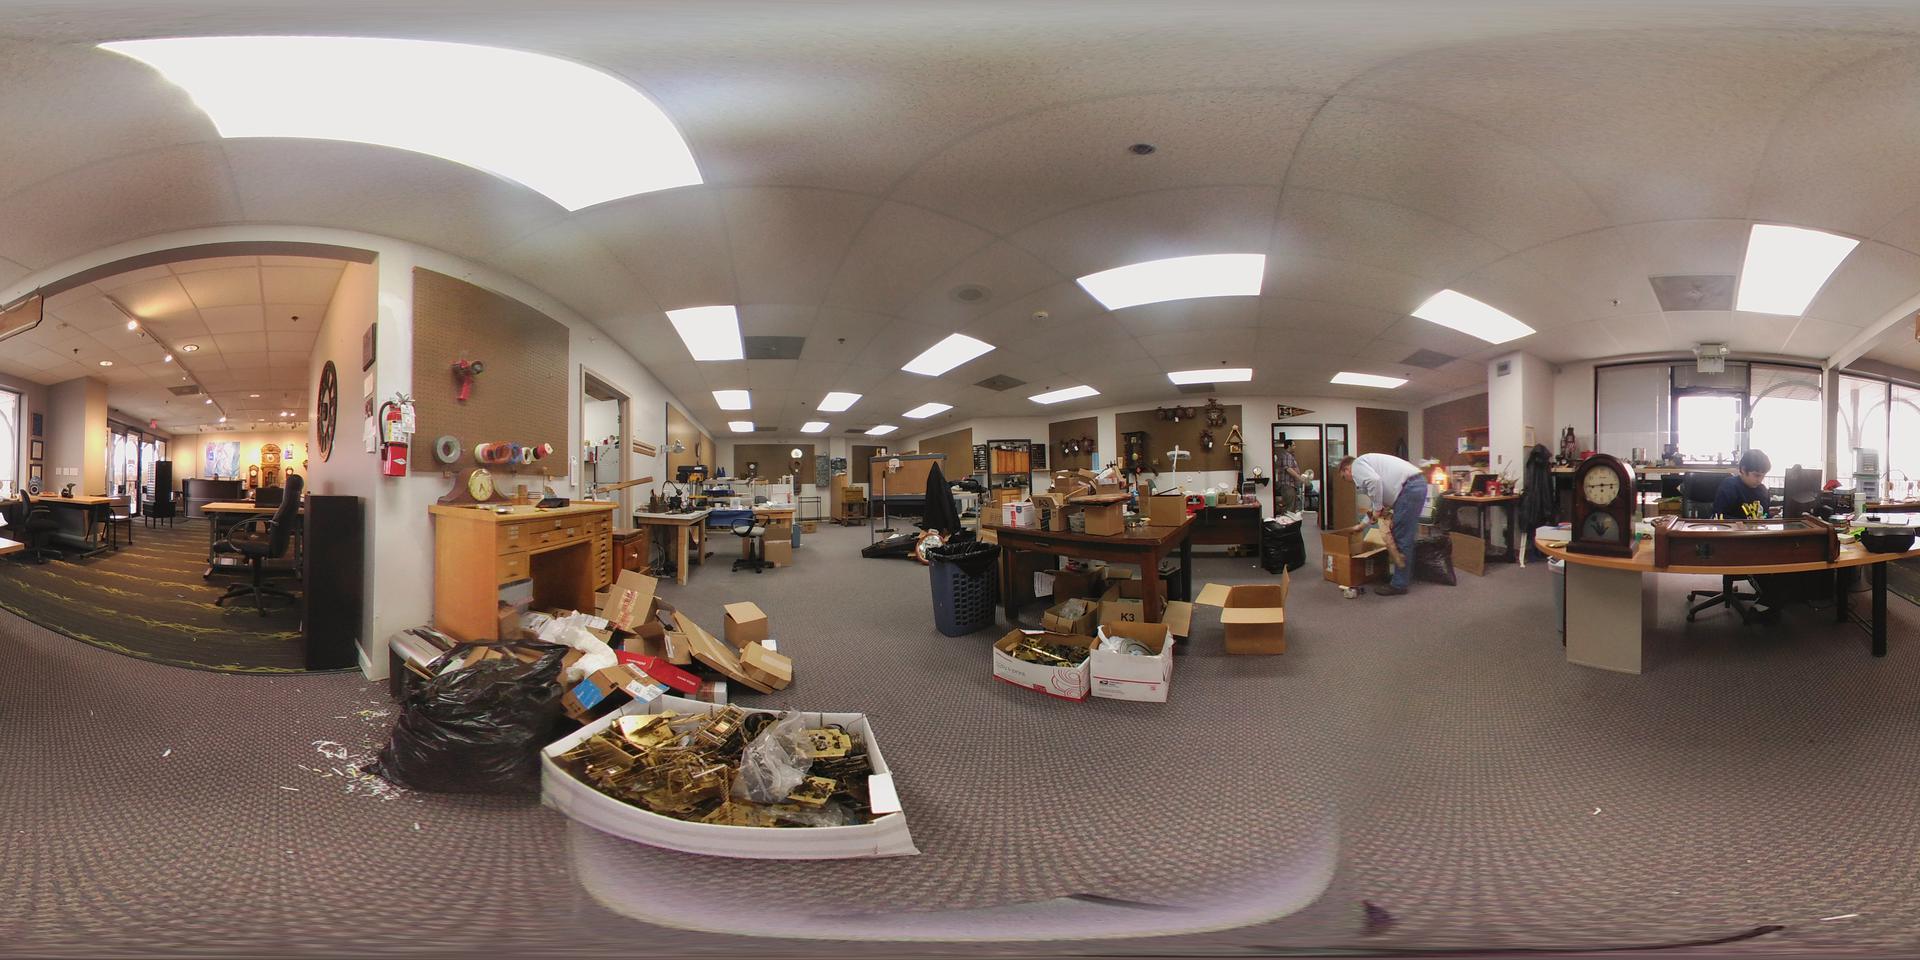
Referred object: the wooden mantel clock on the desk

Referred object: the red fire extinguisher